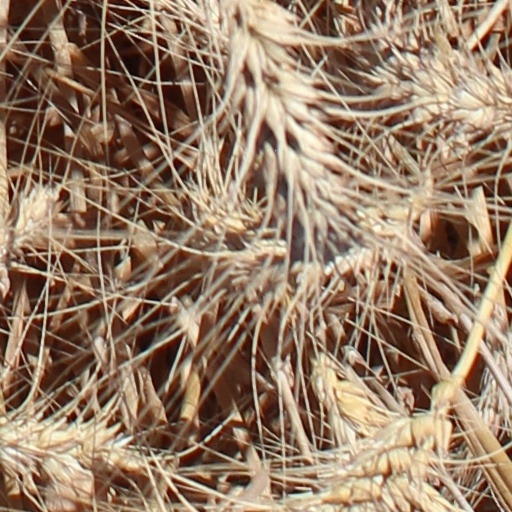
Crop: wheat